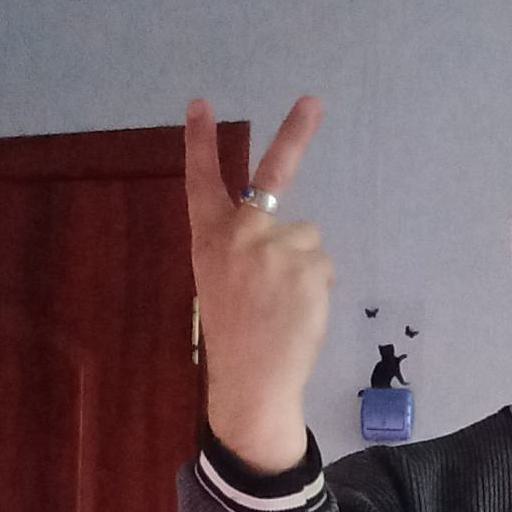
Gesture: peace_inverted